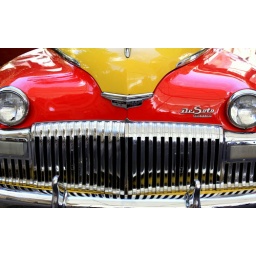
A car from De Soto, an automobile company based in USA.